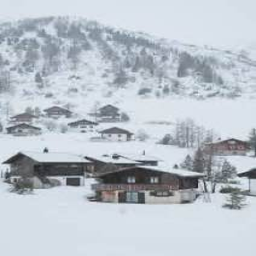
malbun ski resort lichtenstein